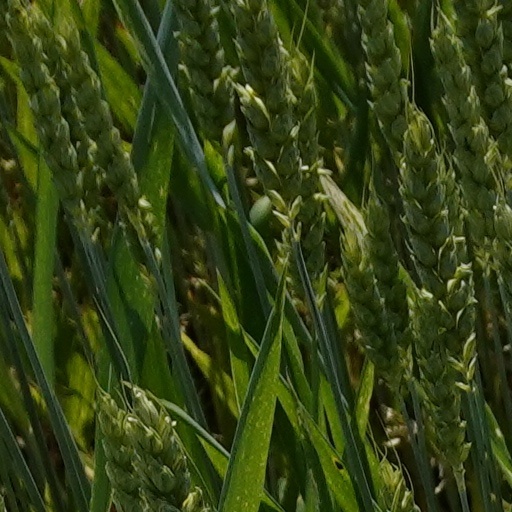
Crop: wheat